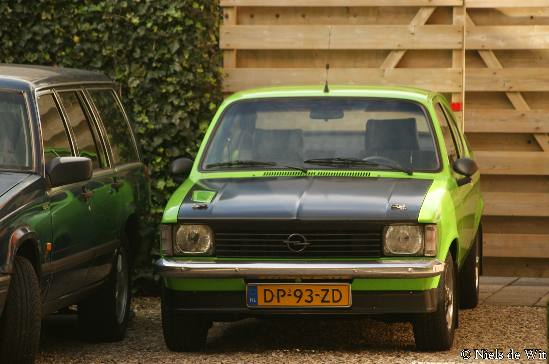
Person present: No